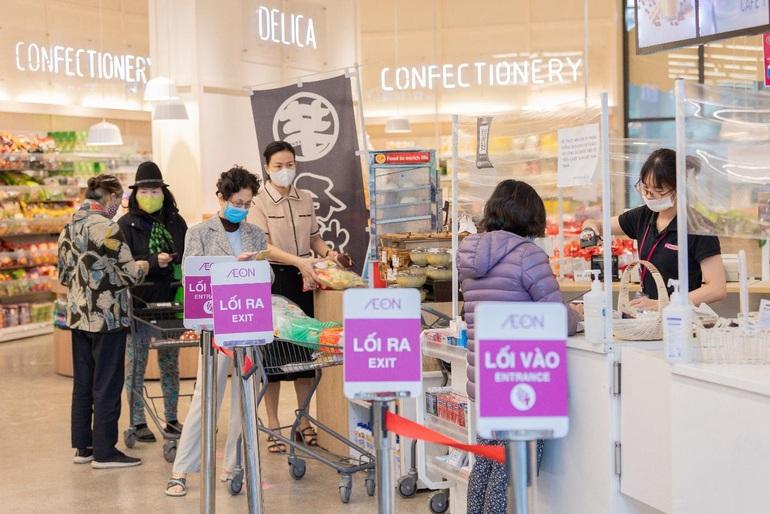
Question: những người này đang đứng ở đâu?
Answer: ở lối ra chỗ quầy tính tiền